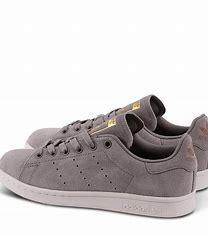
Brand: adidas
Model: originals Adidas Originals Stan Smith